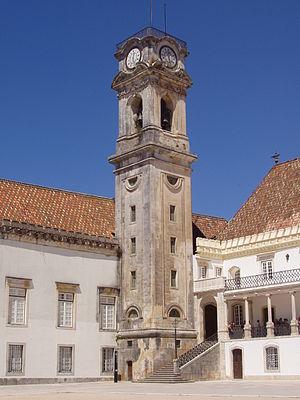
Coimbra ou Coïmbre est la ville universitaire la plus ancienne du Portugal et se situe dans le centre du pays.